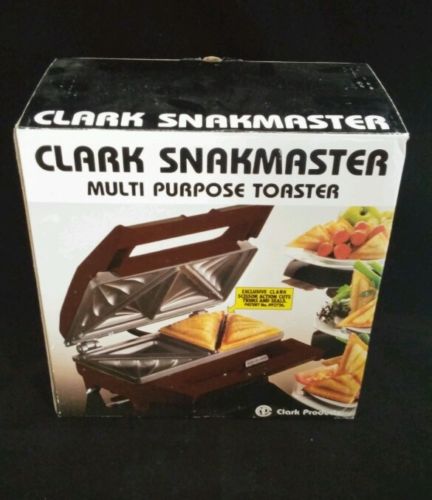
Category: toaster